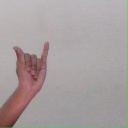
अक्षर: य